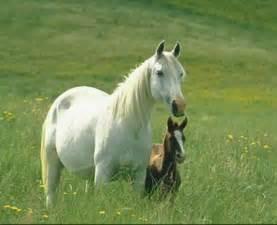
horse